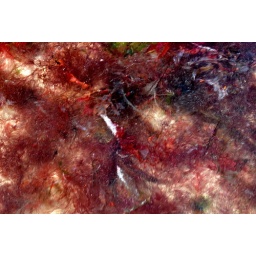
sea weed in water on beach muckross kilcar co donegal 11/7/10